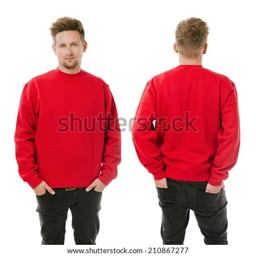
photo of a man wearing blank red sweatshirt , front and back .